Ebenezer Senior High School

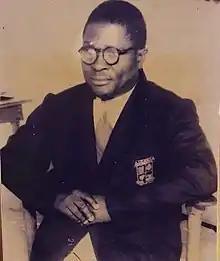
Robert Teiko Aryee, founder of the school

In December 2019, while on a high school tour in Dansoman before his annual "Saminifest" concert, Ghanaian musician Samini went to Ebenezer Senior High School to address students but the headmaster at the time, Richard Kofi Mensah, prevented him from entering the school. Samini later claimed that the refusal was because of his dreadlocks (Rastafari) and for this reason the headmaster thought he "was not fit to speak to the students of the school." Replying to Samini, headmaster Richard Mensah confirmed that he did not prevent Samini from addressing the students because of "the dreadlocks", stating "I have a student in my school who has dreadlocks, a girl.", rather it was because it was the school's exams week. The headmaster and the president of Old Students Association, Lloyd Evans, both confirmed that Samini's letter which he sent to the school to get approval to address the students hadn't yet been approved.